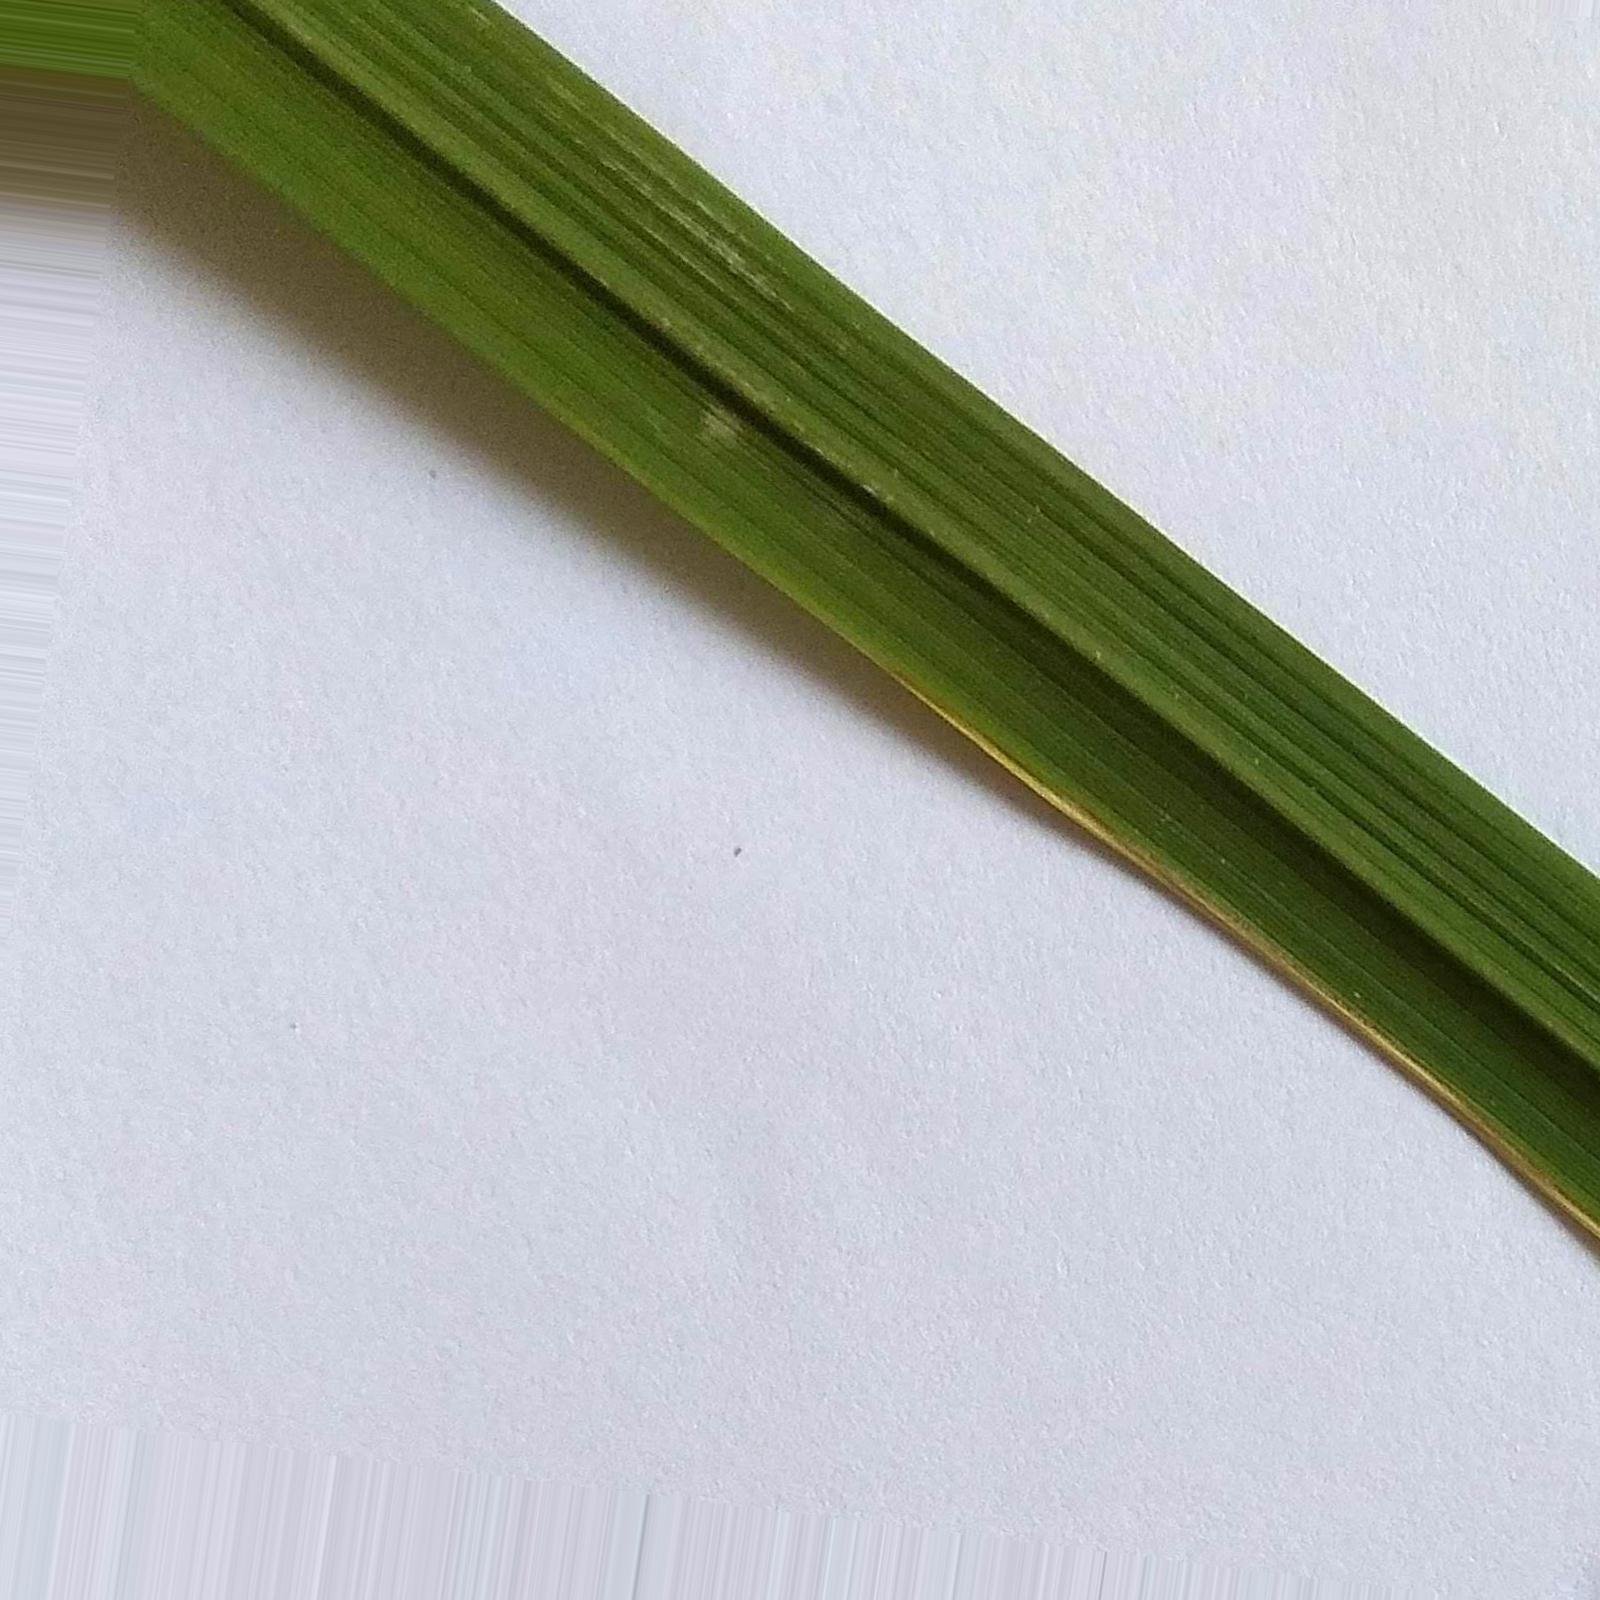
Nhãn: Healthy